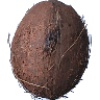
Label: Cocos 1